Eulalia of Barcelona

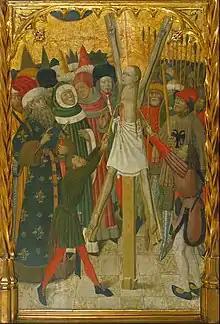
Bernat Martorell's "Martyrdom of Saint Eulalia", 1442–1445 (Museu Nacional d'Art de Catalunya).

Eulalia (c. 289 – February 12, 303), co-patron saint of Barcelona, was a 13-year-old Roman Christian virgin who was martyred in Barcelona during the persecution of Christians in the reign of emperor Diocletian (the Sequence of Saint Eulalia mentions his co-emperor the "pagan king" Maximian). There is some dispute as to whether she is the same person as Eulalia of Mérida, whose story is similar.